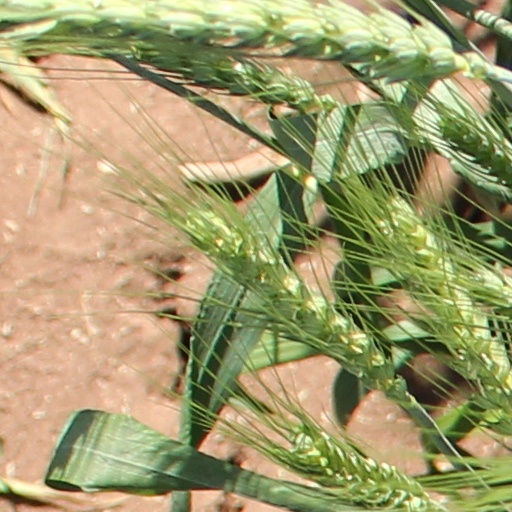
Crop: wheat